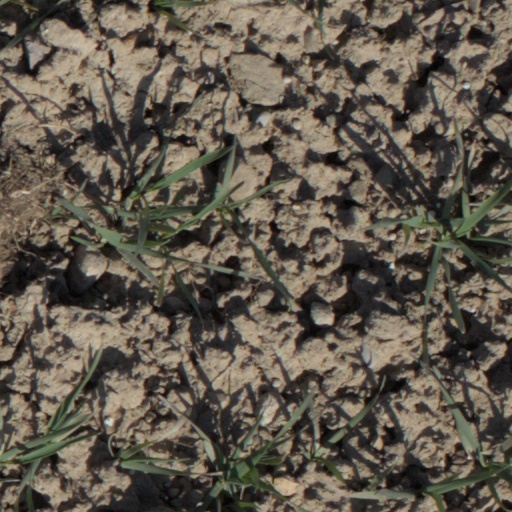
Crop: wheat